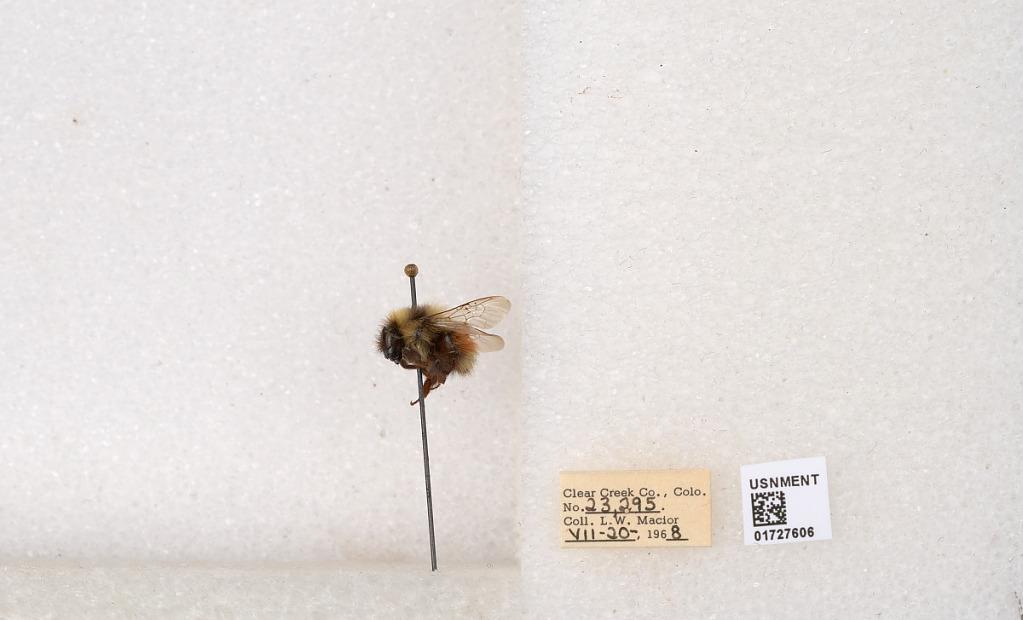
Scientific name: Bombus (Pyrobombus) sylvicola Kirby
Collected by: L. Macior
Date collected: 1968-7-20
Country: United States
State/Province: Colorado
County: Clear Creek
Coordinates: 39.6891, -105.644